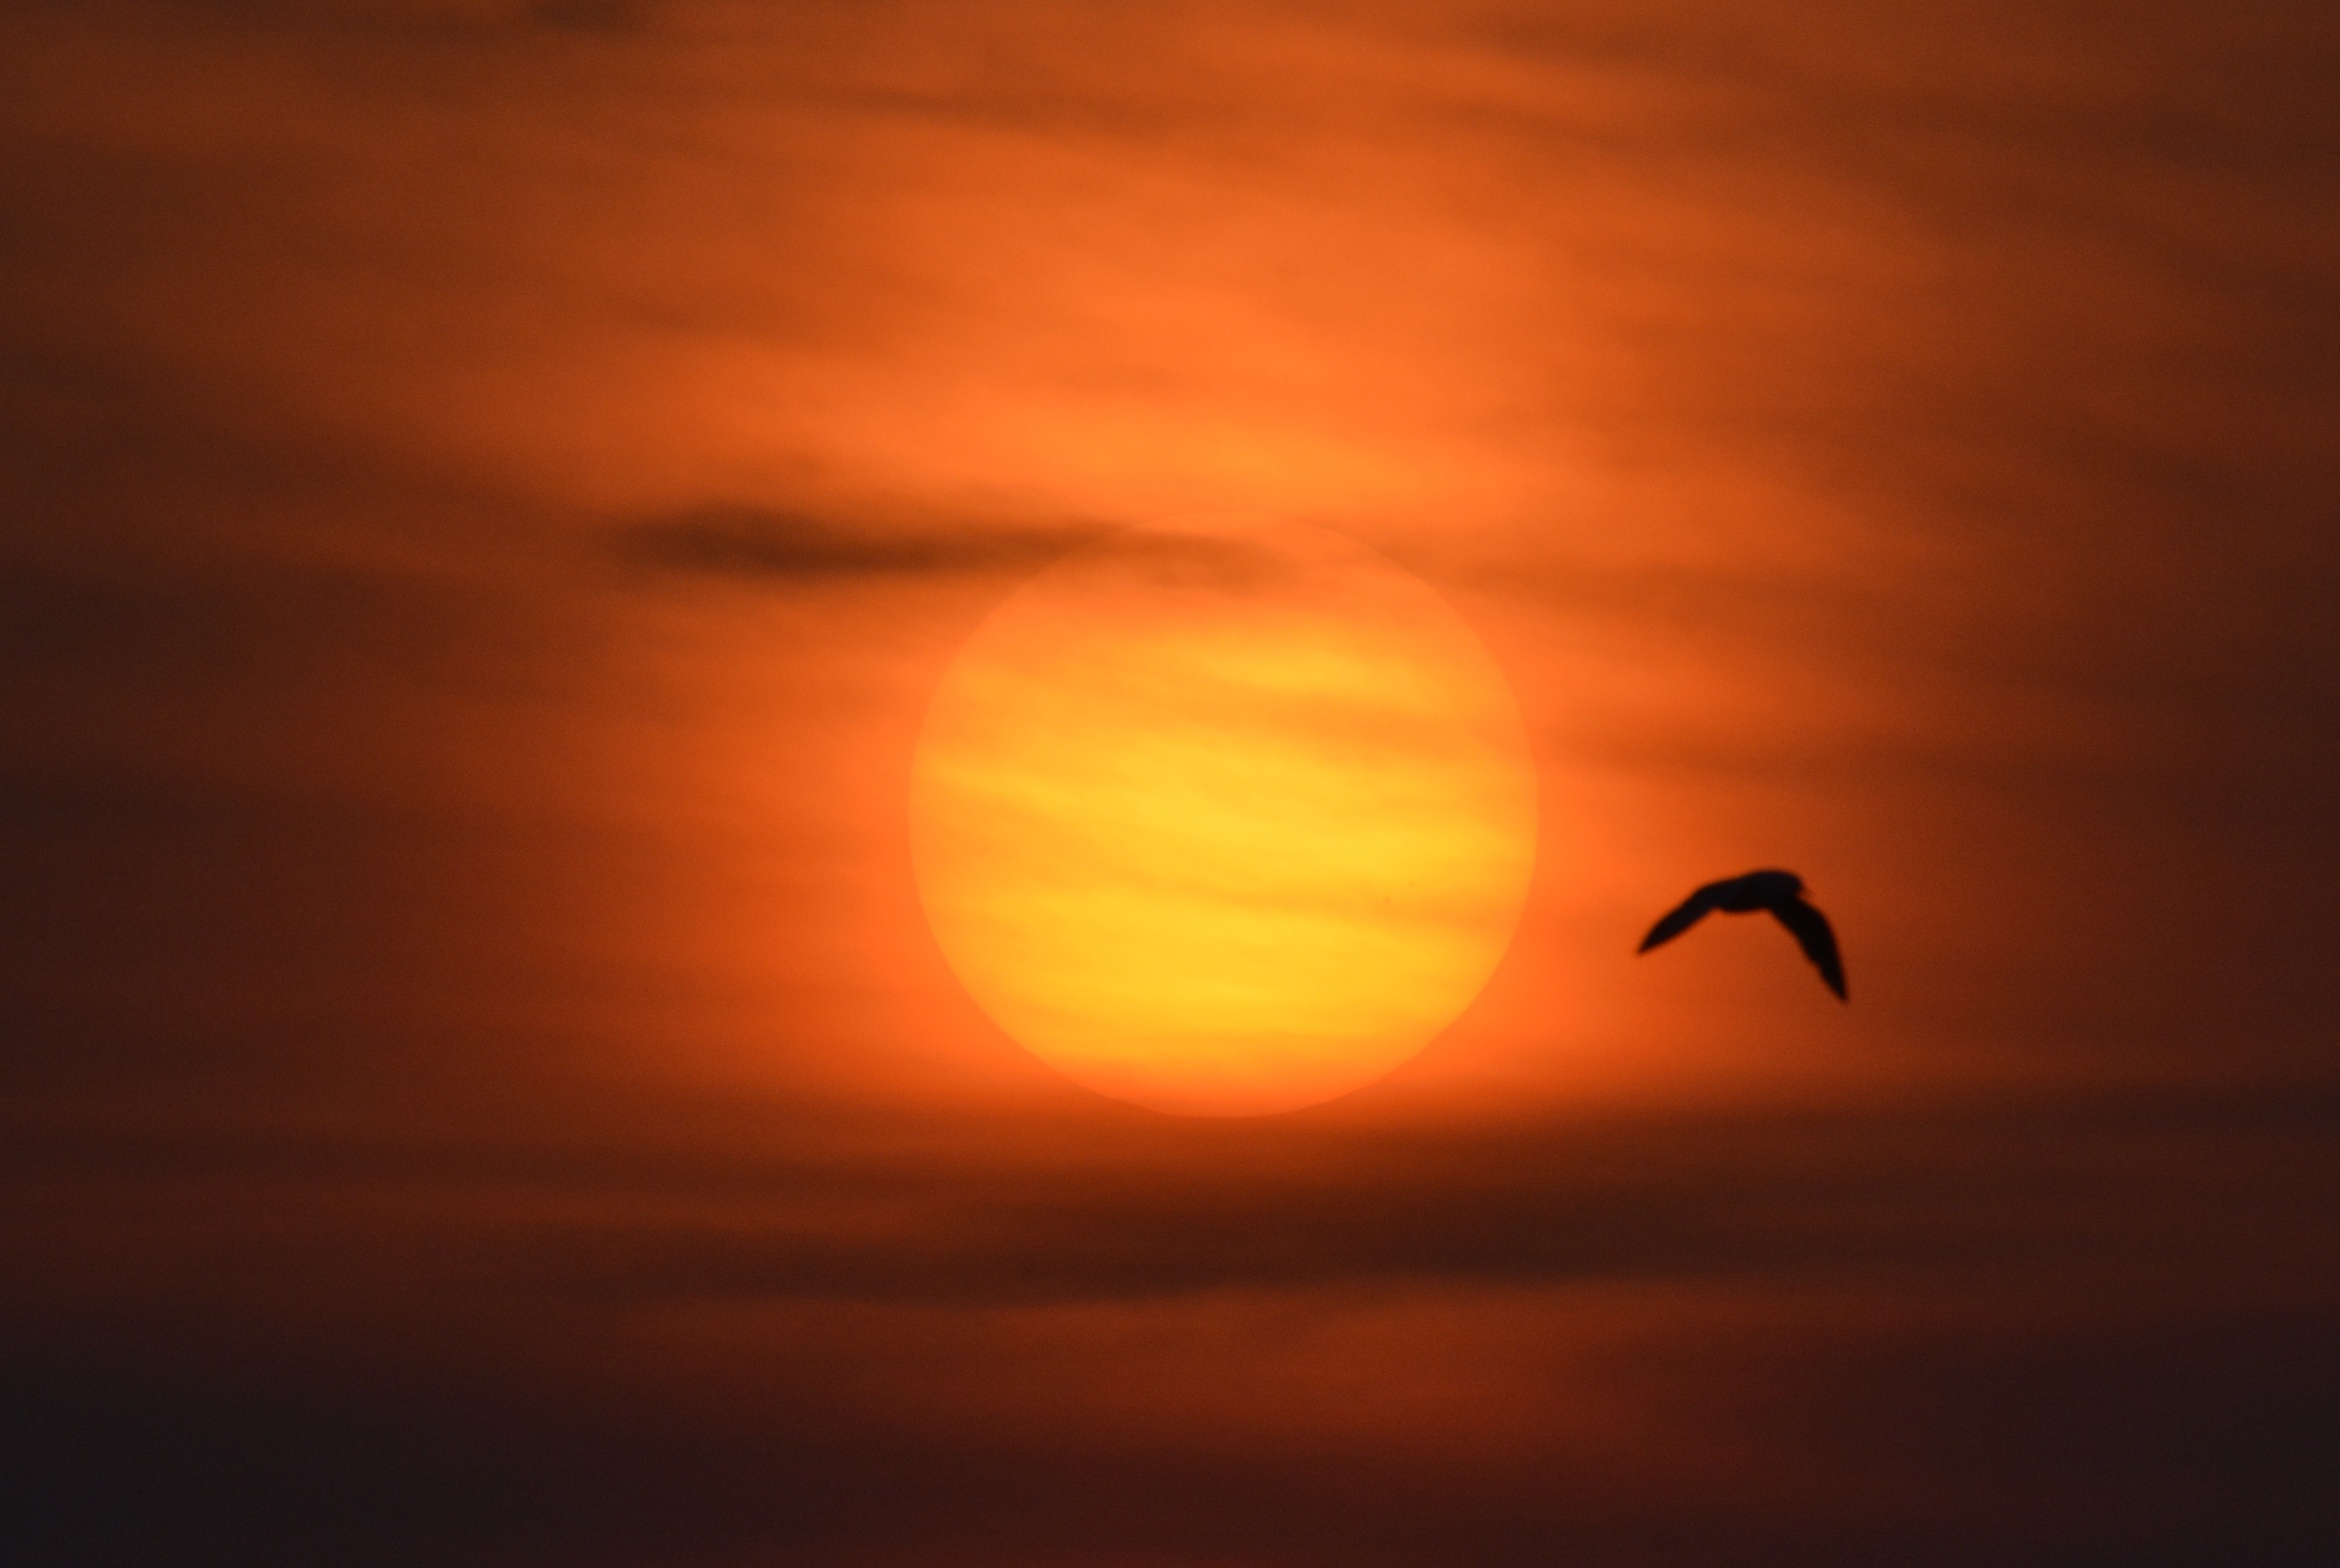
horizon, light, cloud, sky, sun, sunrise, sunset, sunlight, morning, dawn, atmosphere, evening, orange, reflection, romance, circle, brand, setting sun, colorful sunset, astronomical object, computer wallpaper